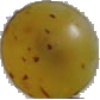
Label: white_grape